Old English Bulldog

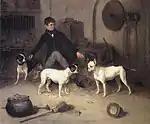
Kennel boy and bulldogs, 1843

Historians are fairly confident that the Old English Bulldog is derived from ancient war dogs, such as the old Mastiff or the extinct Alaunt dog. Others believe that the true origin of the breed is not entirely clear. Depictions in old prints show that the variety was without doubt a small Mastiff with a comparatively long head. The word 'Mastiff' was eventually dropped when describing these smaller Mastiffs, as the Mastiff proper was found too slow for bull-baiting.